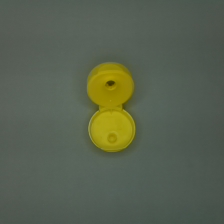
Color: yellow/gold
Cap type: flip-top cap